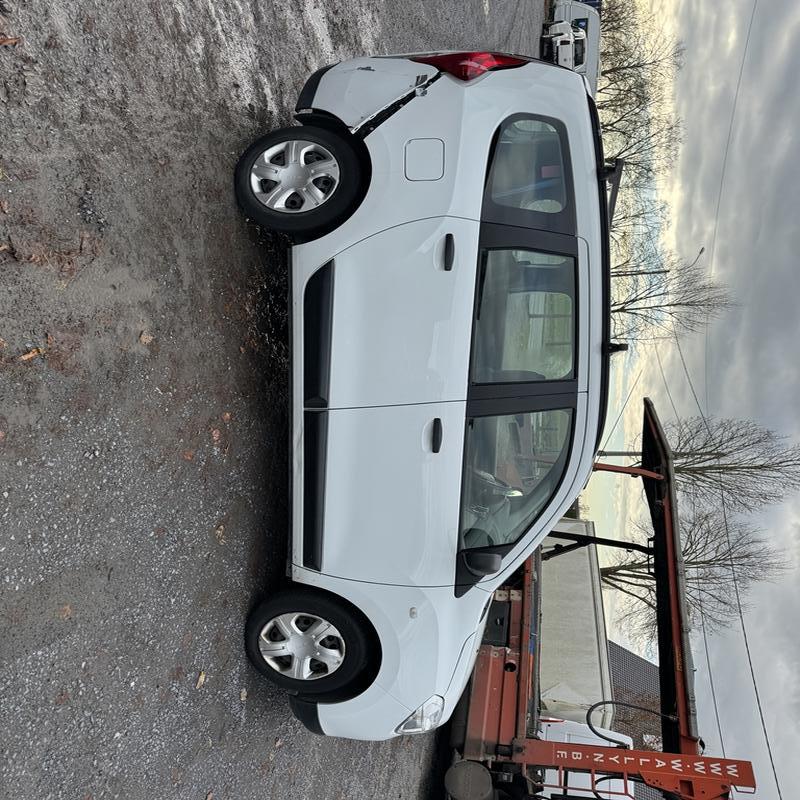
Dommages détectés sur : aile arrière droite, pare-choc arrière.
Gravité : mineur